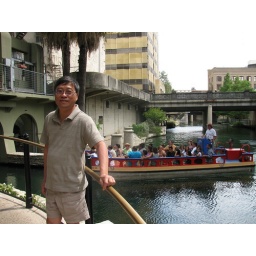
chu Thuan stand in front of the river walk and the tour boat go by